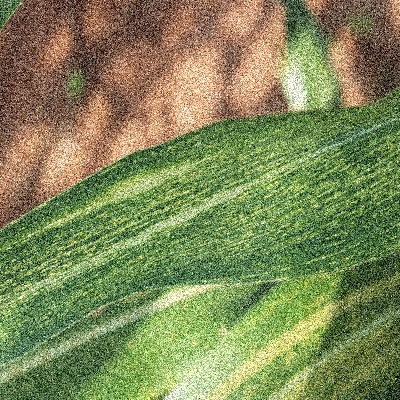
Label: Corn_(Maize)___Maize_Streak_Virus